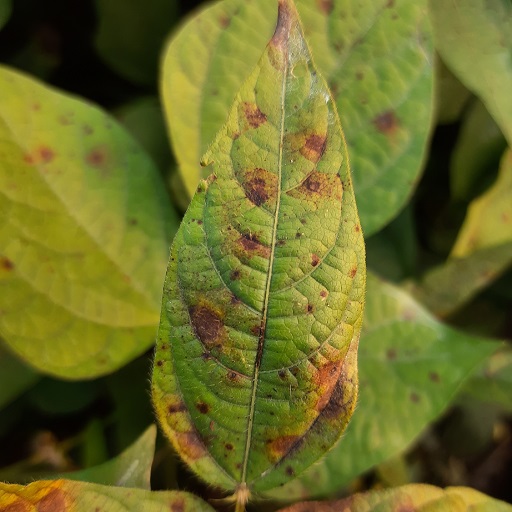
Label: Anthracnose